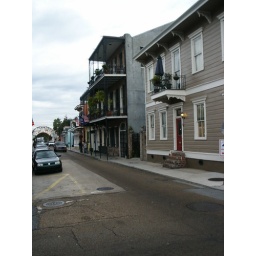
small street in the french quarter, taken from a horse carriage